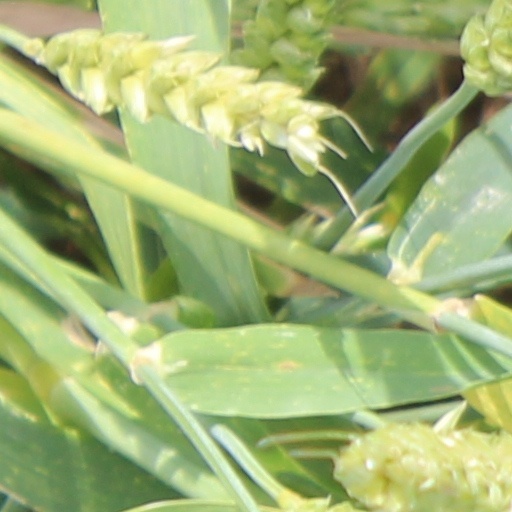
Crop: wheat